Paul of Thebes

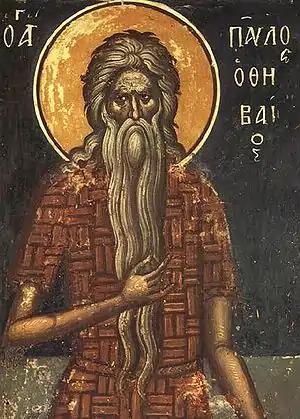
Fresco of Paul of Thebes from the Dionysiou Athonite monastery.

The Monastery of Saint Paul the Anchorite ("Deir Anba Bola") is traditionally believed by Copts to be on the site of the cave where Paul lived and where his remains are kept. The monastery is located in the eastern desert mountains of Egypt near the Red Sea. The Cave Church of Saint Paul marks the spot where Anthony and Paul are believed to have met.